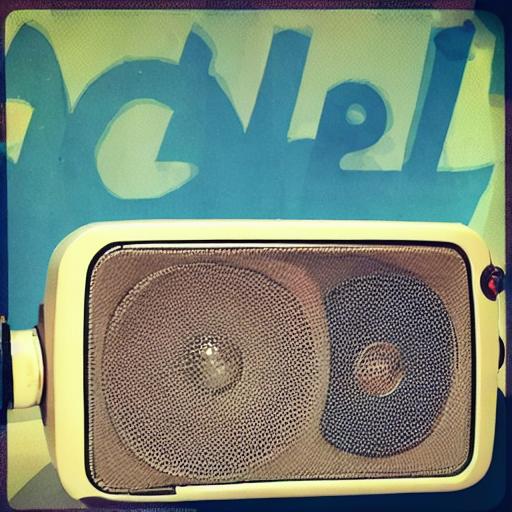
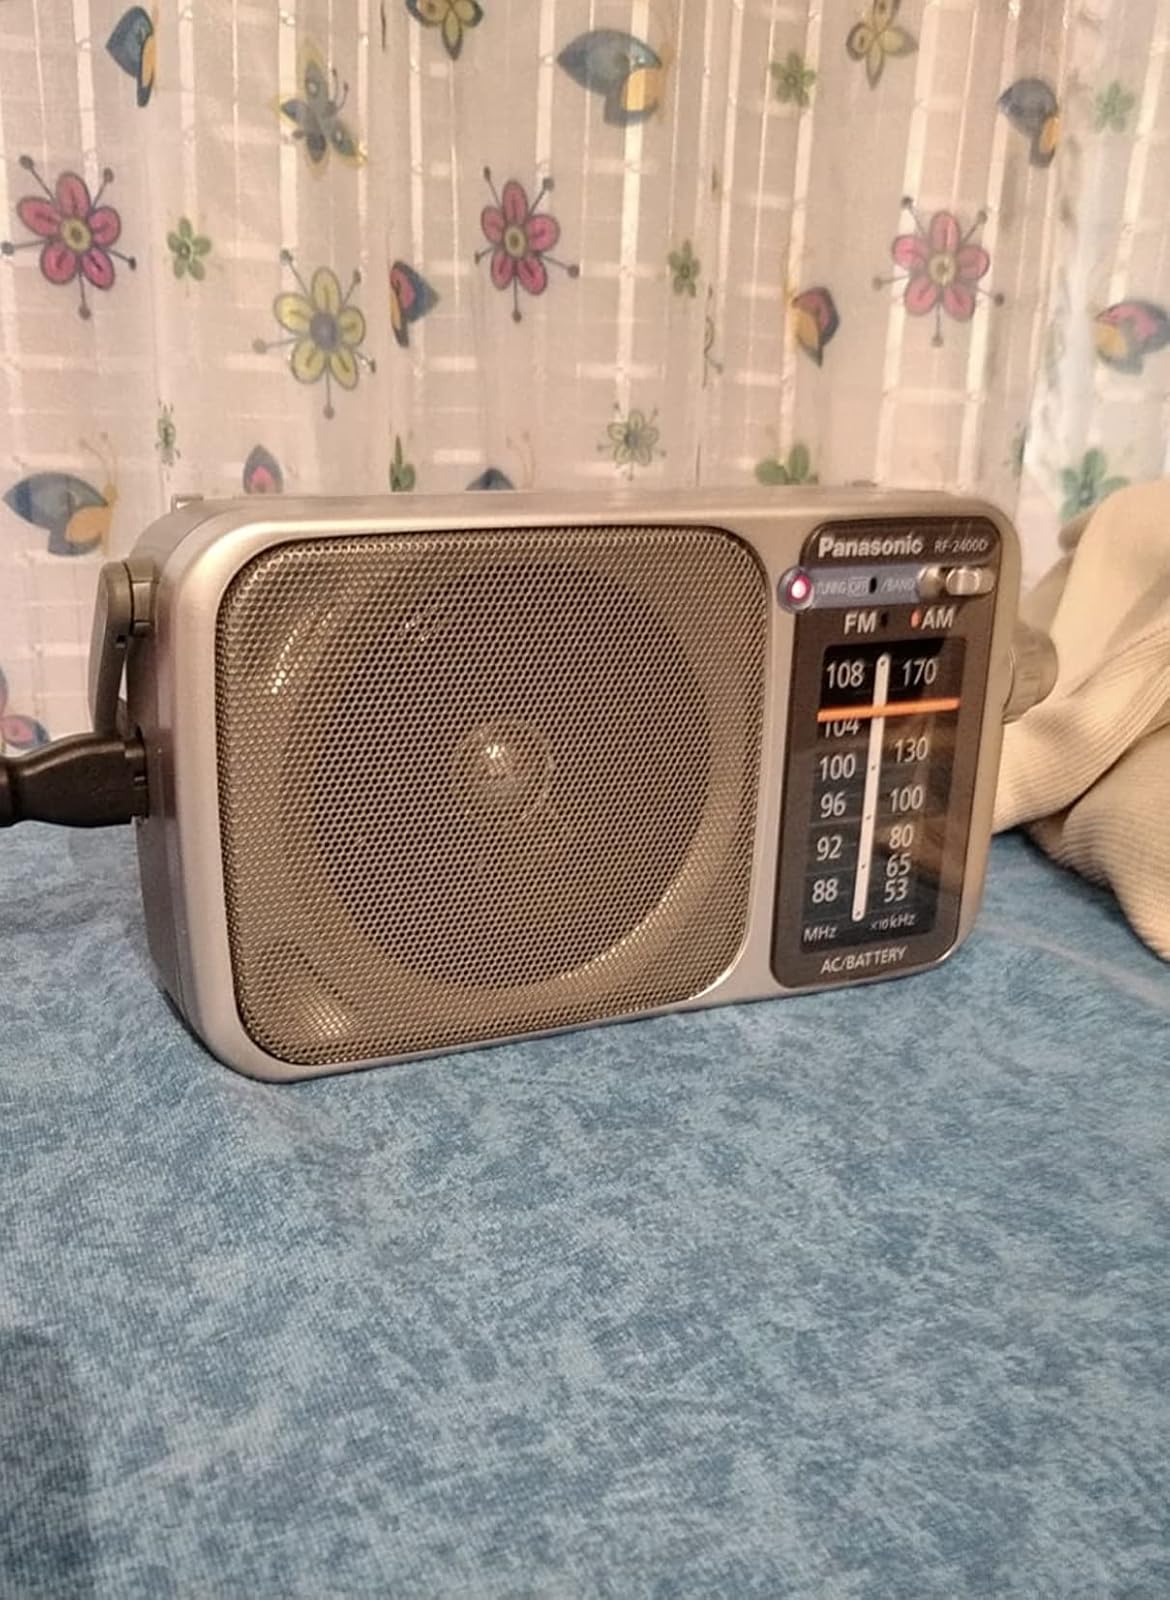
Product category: radio
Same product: no